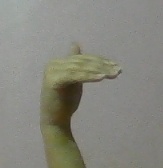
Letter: khaa